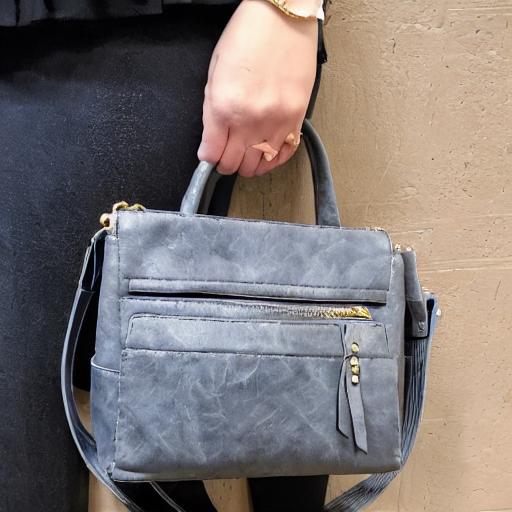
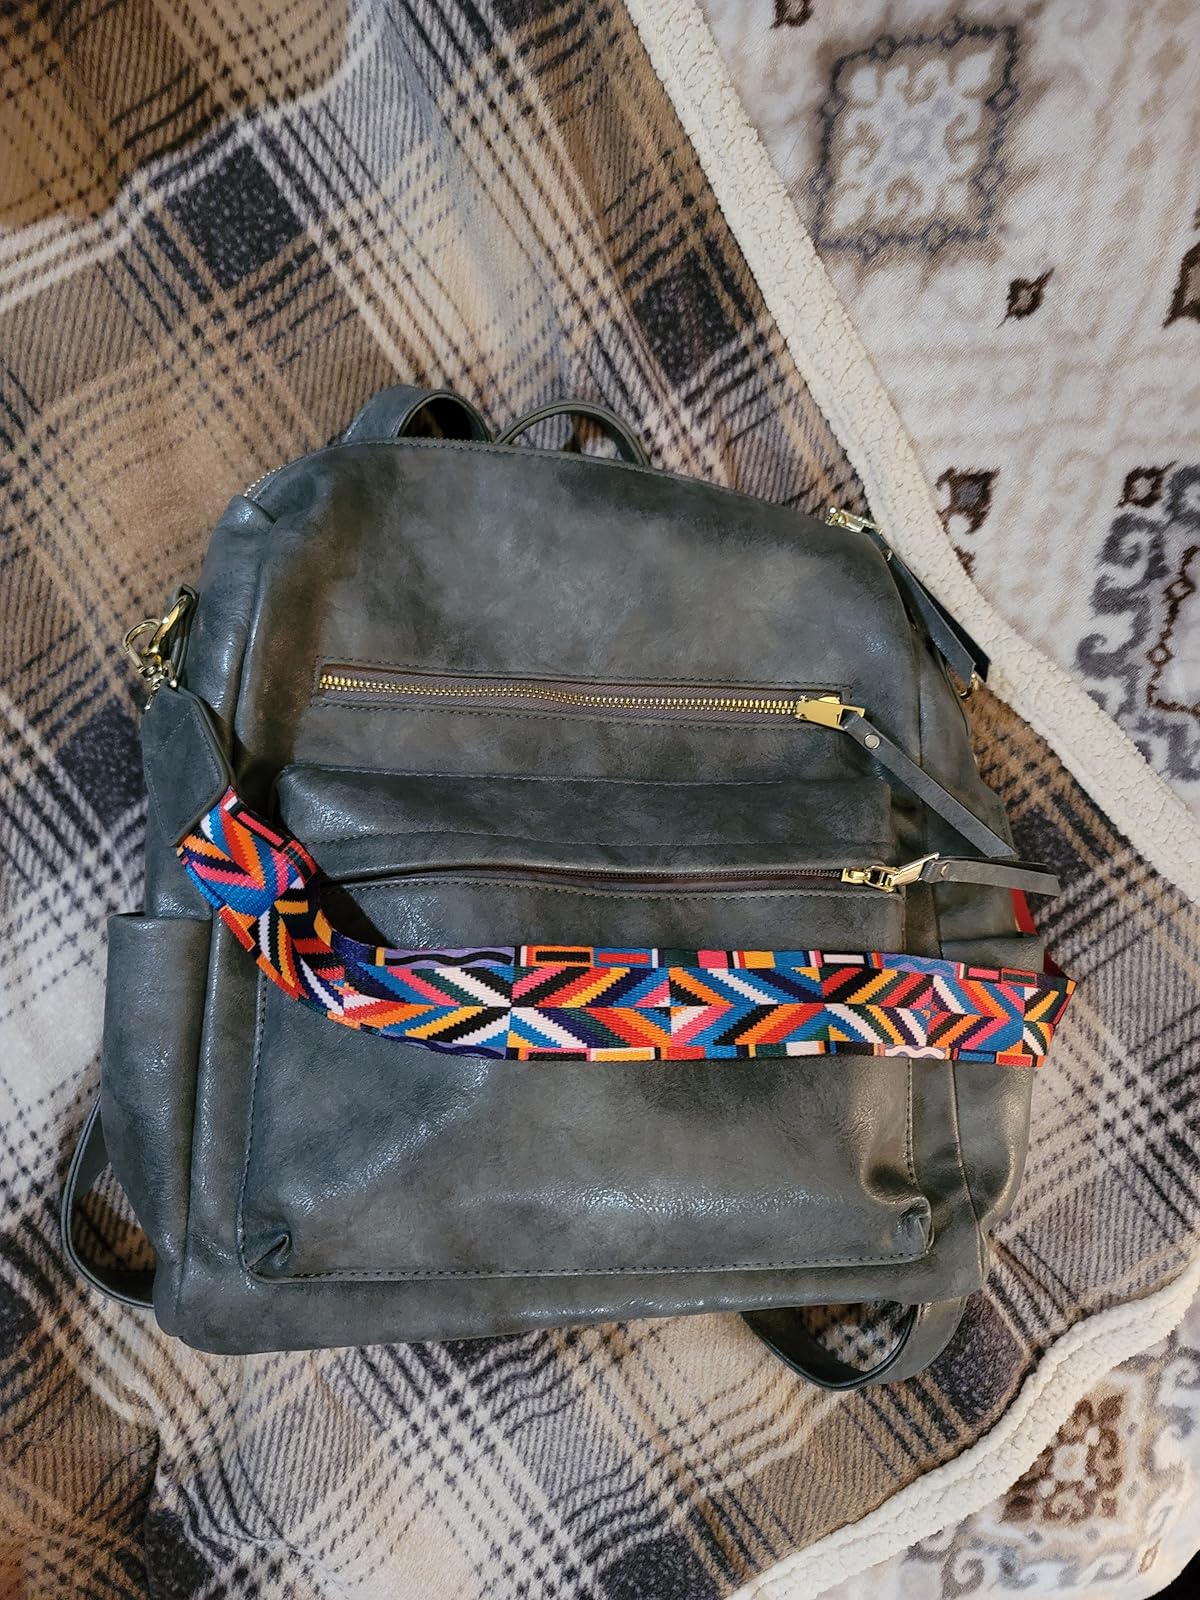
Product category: accessories_handbag
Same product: no